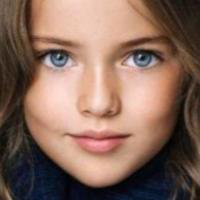
Age group: age 11-20